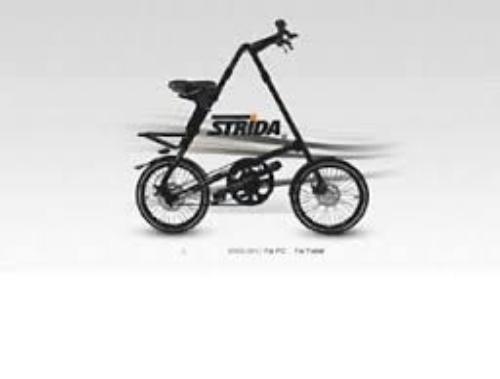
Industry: Sports